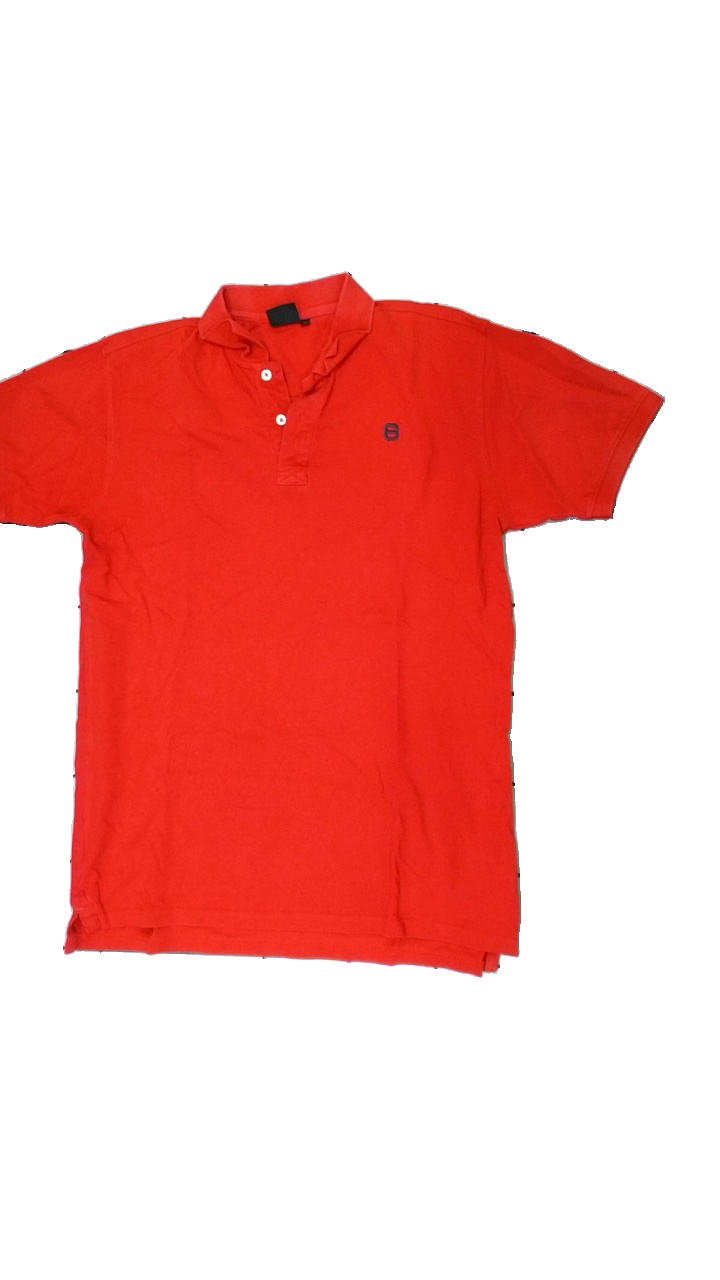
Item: Top (Men)
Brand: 8848
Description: röd pike med broderad logga fram + arm
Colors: Red
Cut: Regular
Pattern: Logo print
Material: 100% cotton
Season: All
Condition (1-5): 5
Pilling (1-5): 5
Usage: Reuse
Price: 50-100